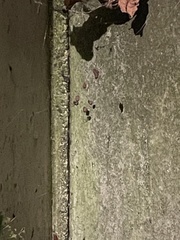
Species: Parasteatoda_tepidariorum